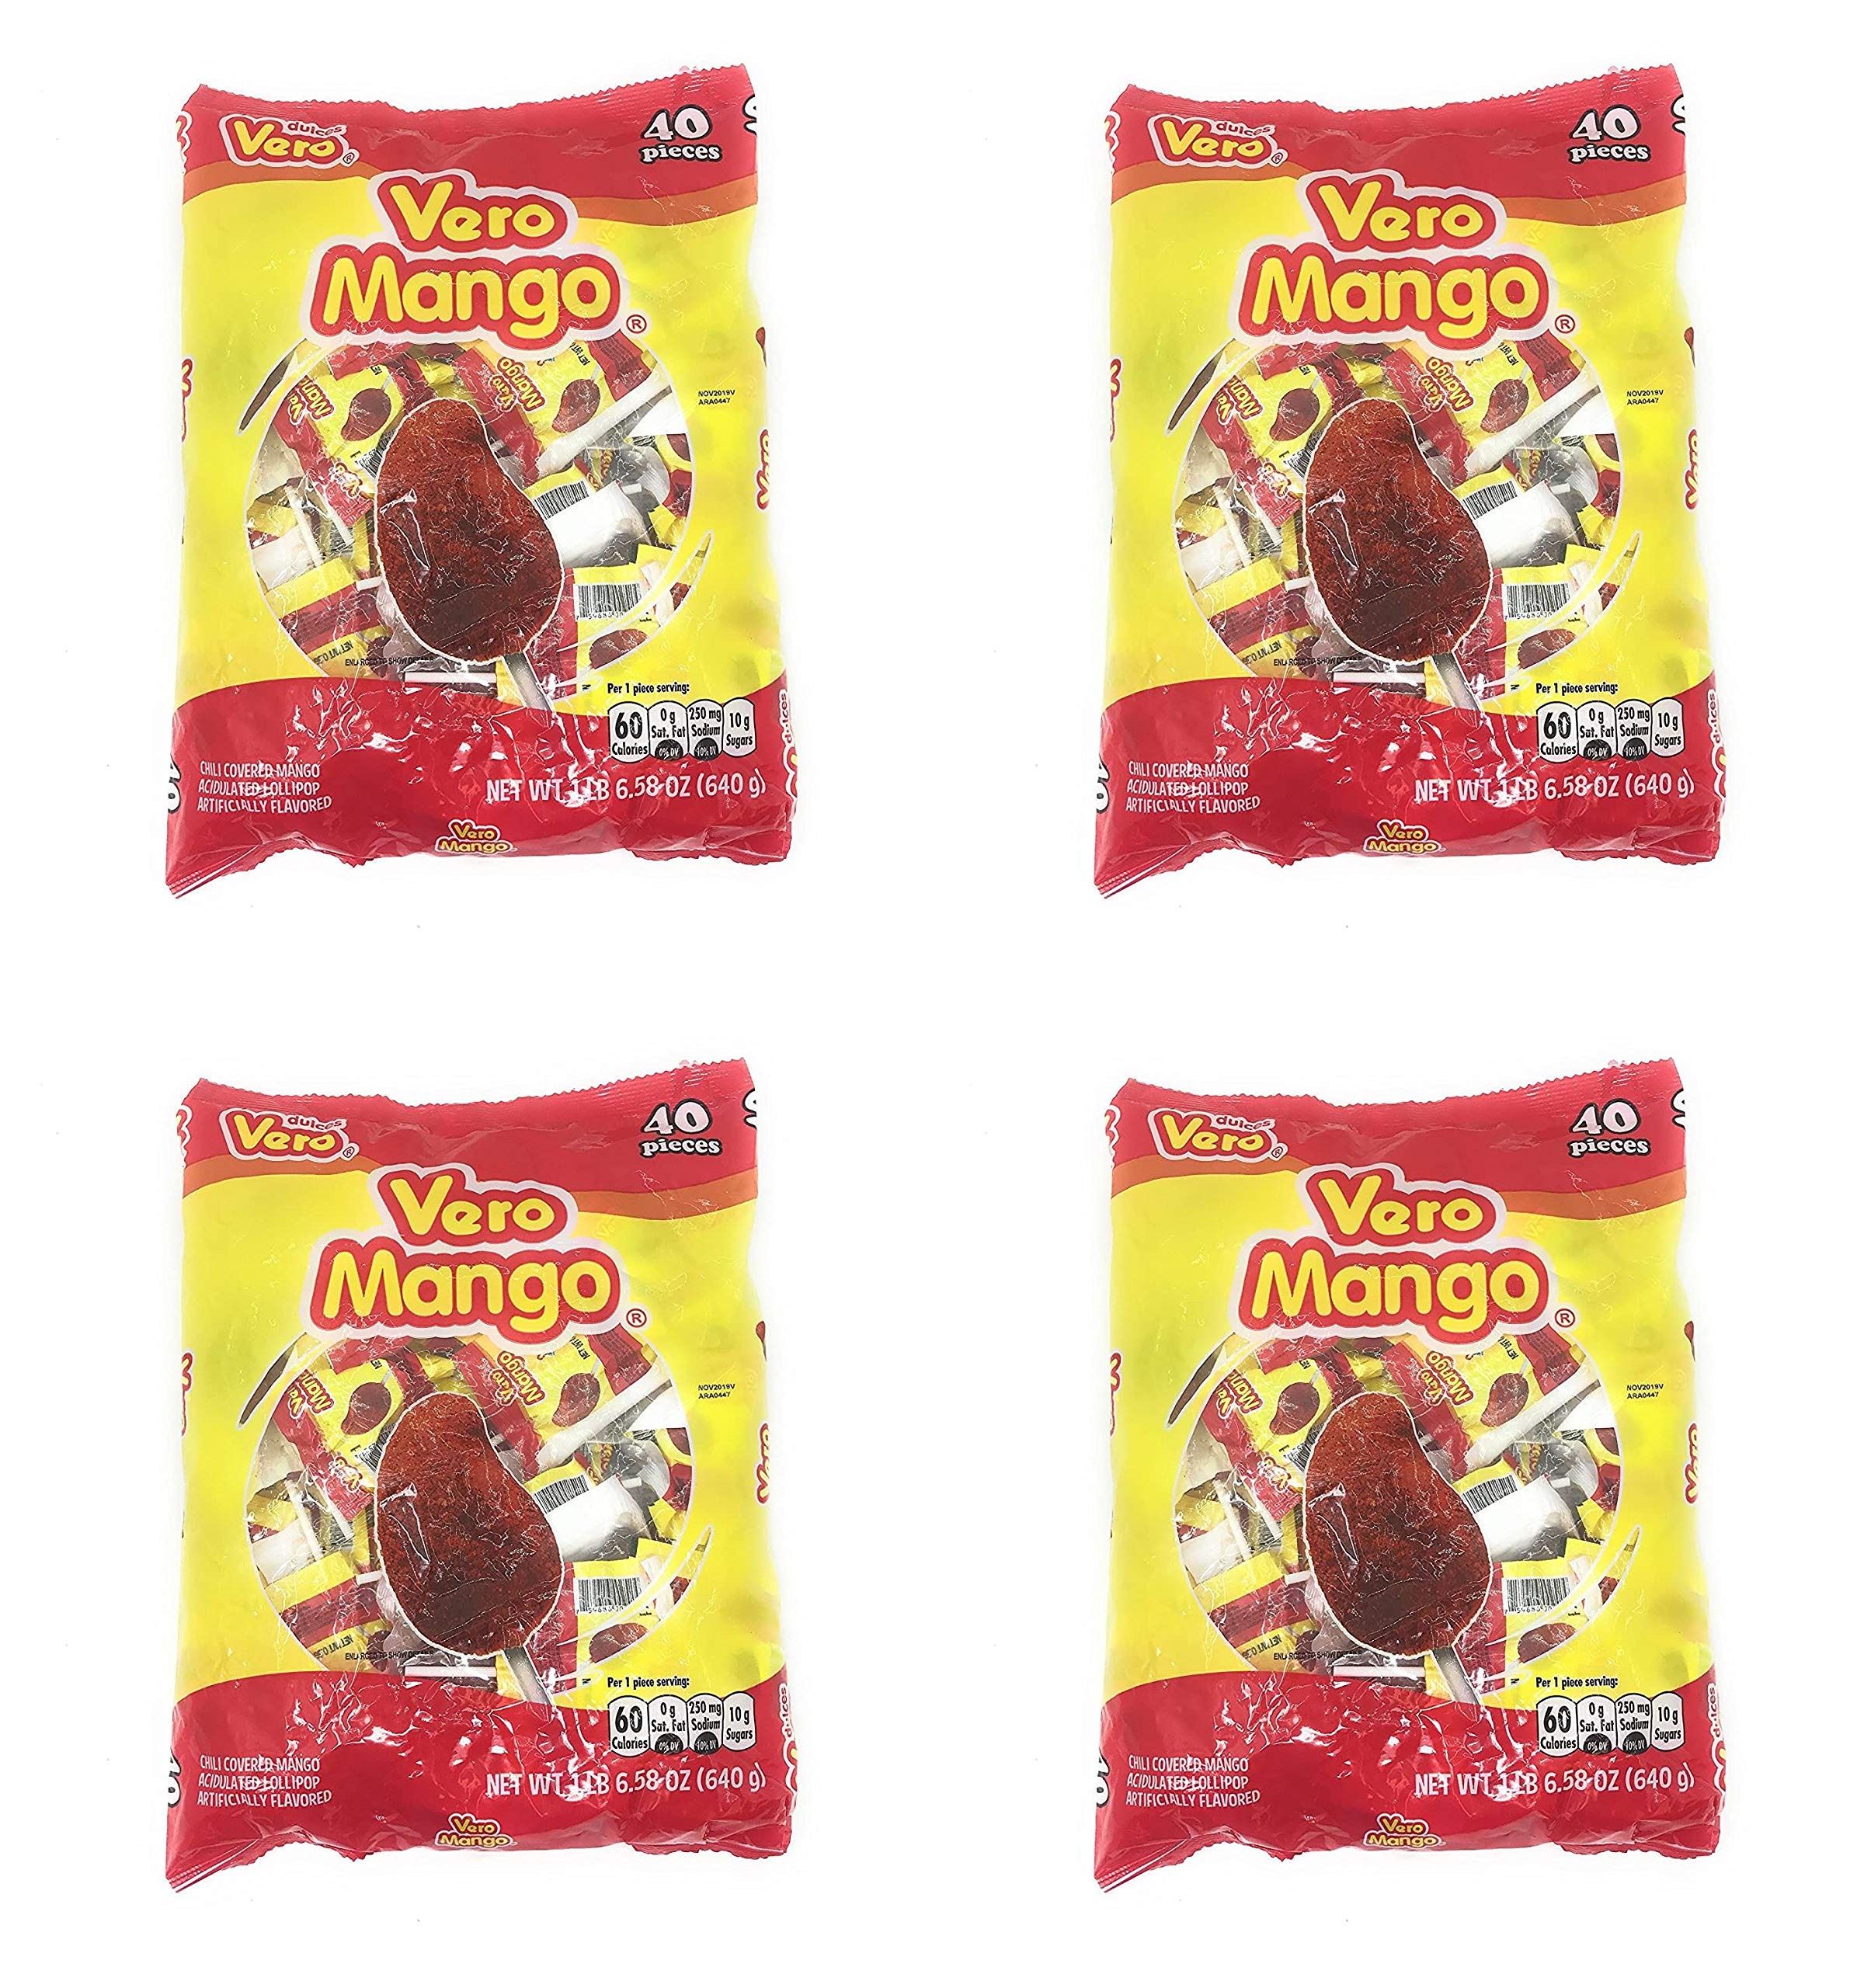
Item Name: Dulces Vero Vero Mango Paletas Sabor Fresa Con Chile Mexican Hard Candy Chili Pops 40 Pc Pack of 4
Value: 4.0
Unit: Count

Price: 11.99